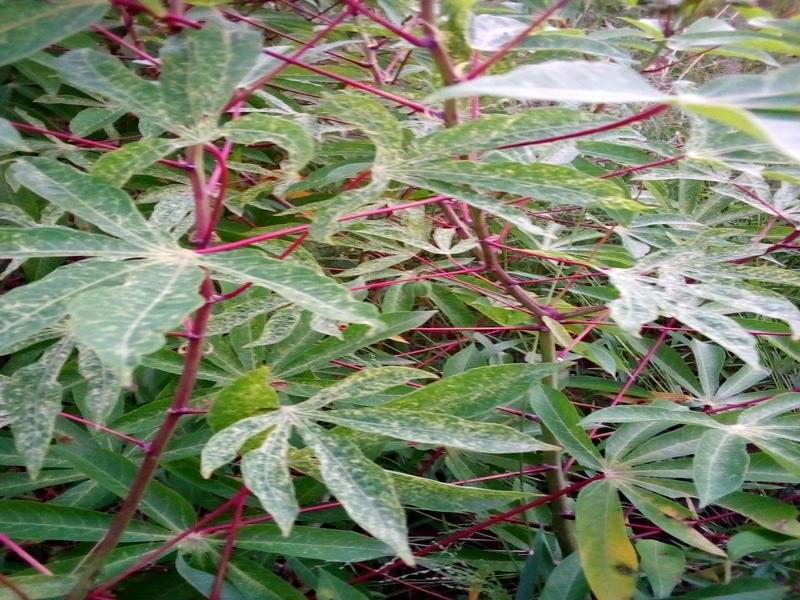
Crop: cassava
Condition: green_mottle